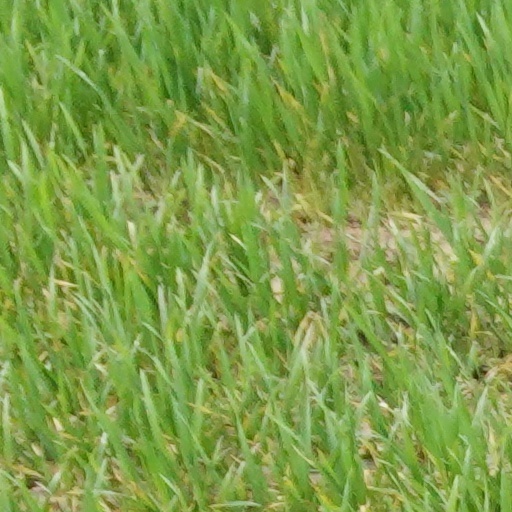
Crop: wheat